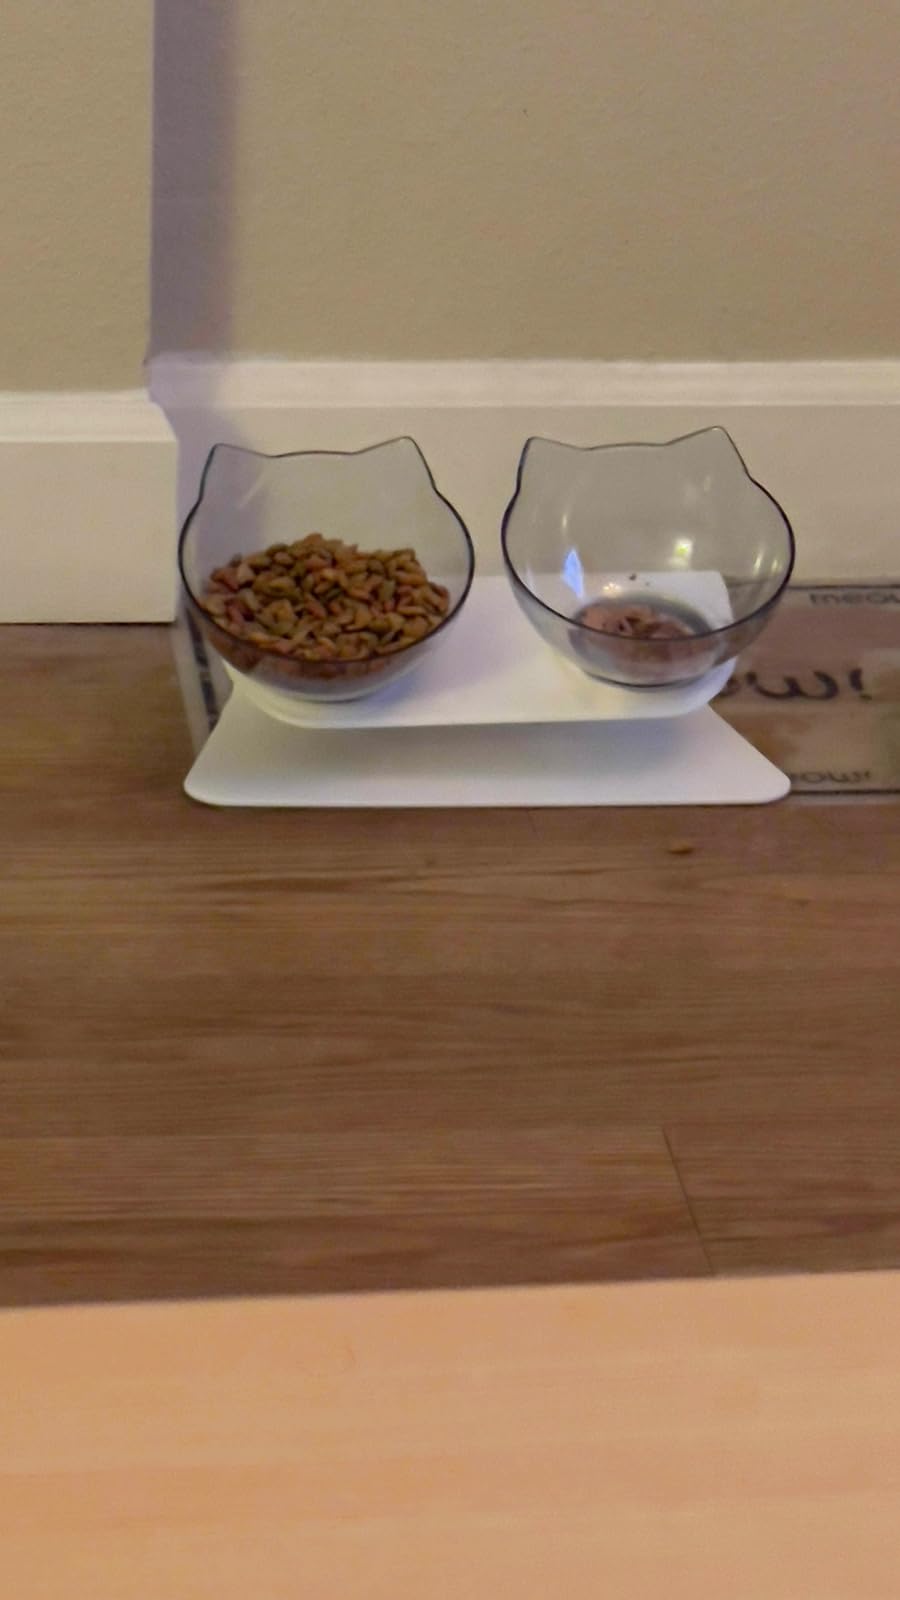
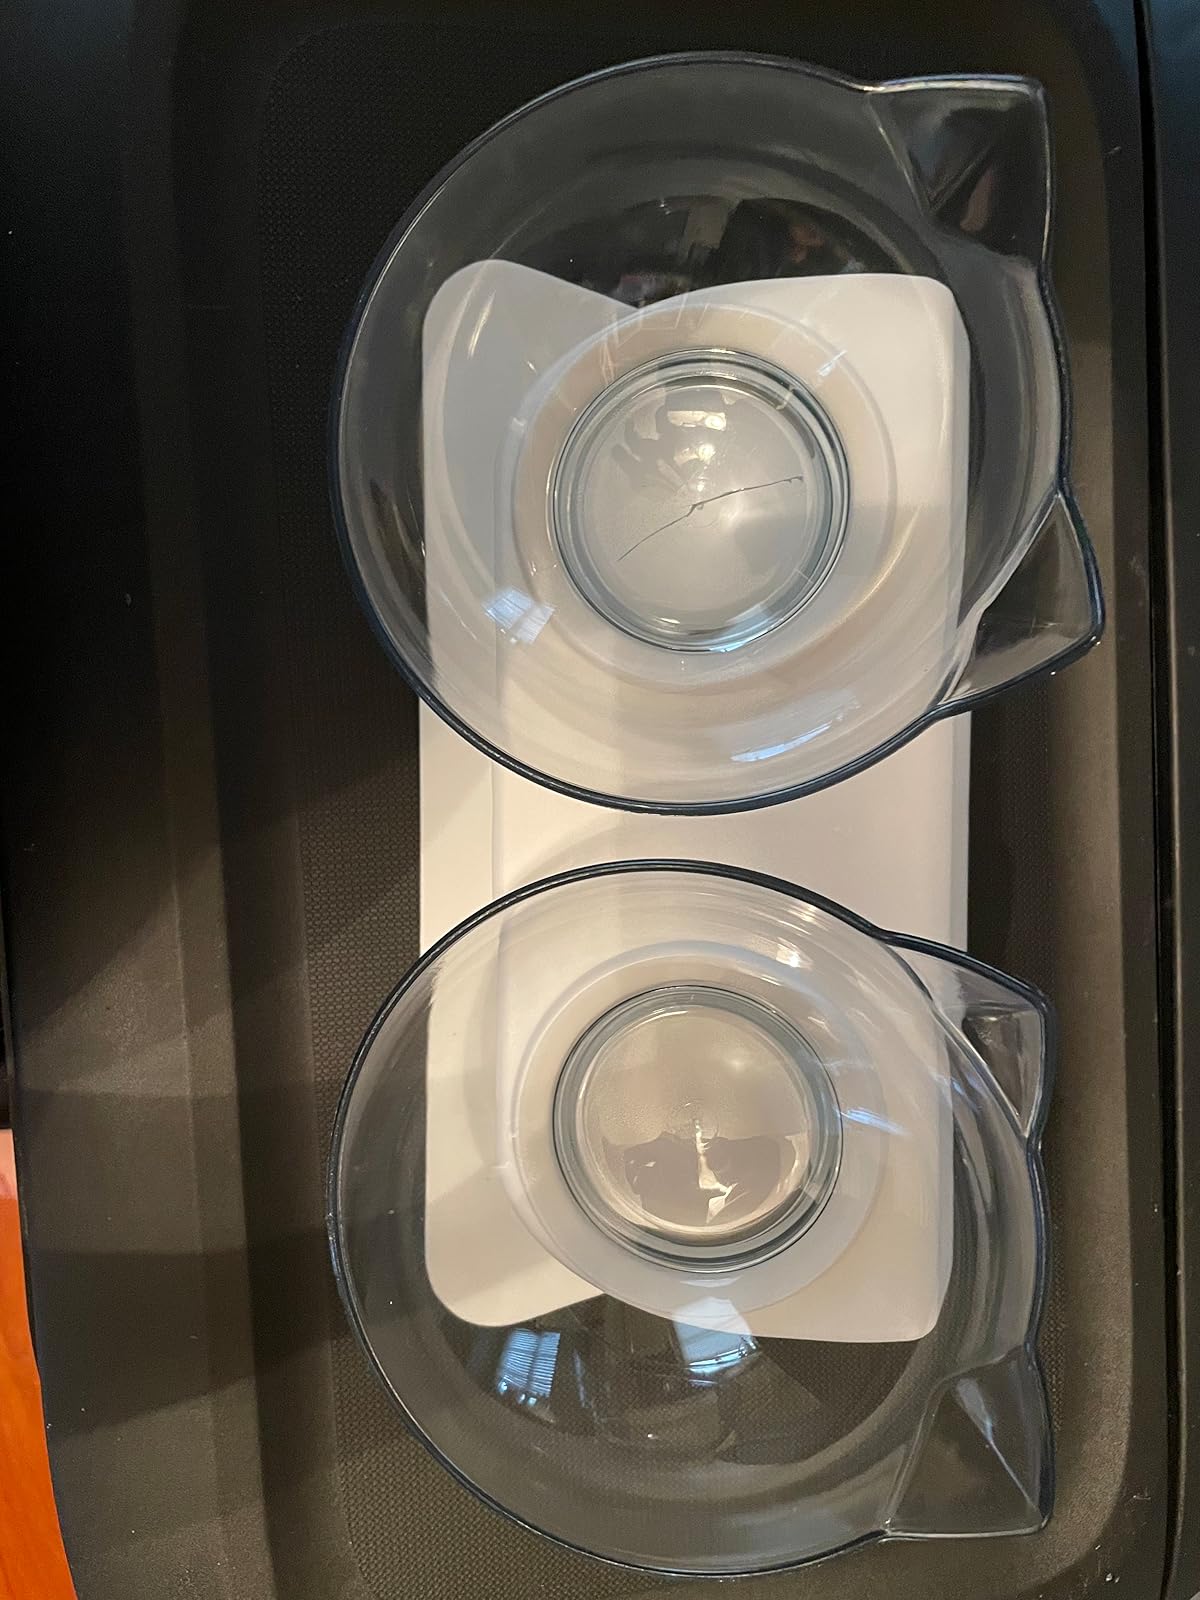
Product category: items_bowl
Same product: yes